Mike Tomlin

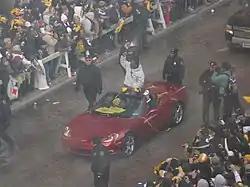
Tomlin in the victory parade after winning Super Bowl XLIII

When the Steelers defeated the Baltimore Ravens in the , Tomlin became the youngest NFL head coach to lead his team to a Super Bowl. He also became the third African-American to coach a team to the Super Bowl, following Chicago's Lovie Smith and Indianapolis's Tony Dungy, the two opposing coaches in Super Bowl XLI. On January 29, 2009, Tomlin was named the 2008 Motorola NFL Coach of the Year. Three days later, at age 36, he became the youngest head coach to win the Super Bowl when the Steelers defeated the Arizona Cardinals in Super Bowl XLIII by a score of 27–23. The previous record was held by Jon Gruden, who was 39 when he won Super Bowl XXXVII with the Tampa Bay Buccaneers. Coincidentally, Tomlin was the defensive backs coach under Gruden when the Buccaneers won the Super Bowl and was a key component in their success that year. Tomlin's record was eclipsed by Sean McVay, who was 303 days younger when winning Super Bowl LVI.